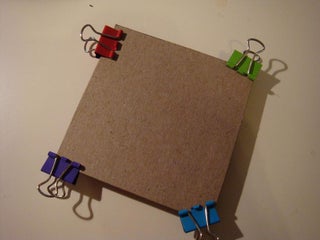
Label: cardboard